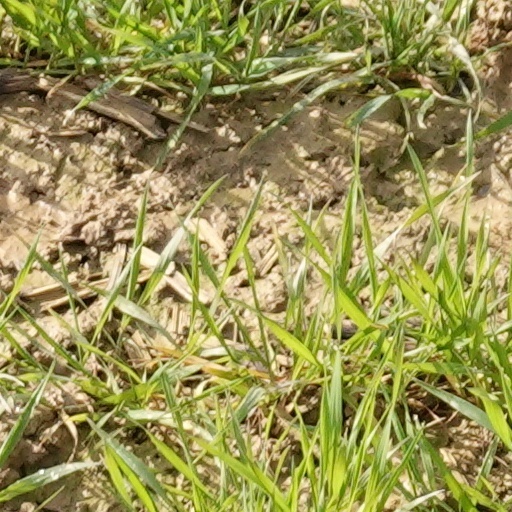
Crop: wheat